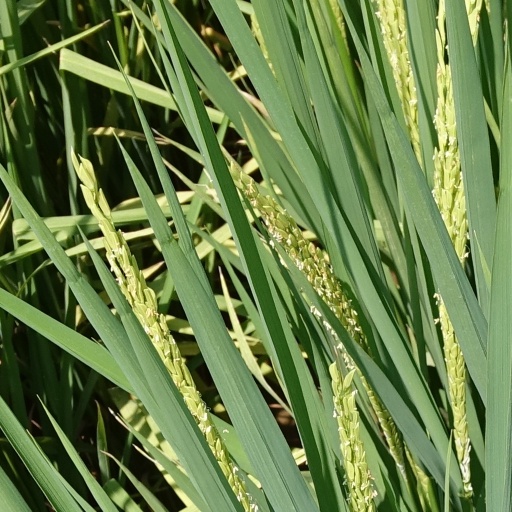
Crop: rice